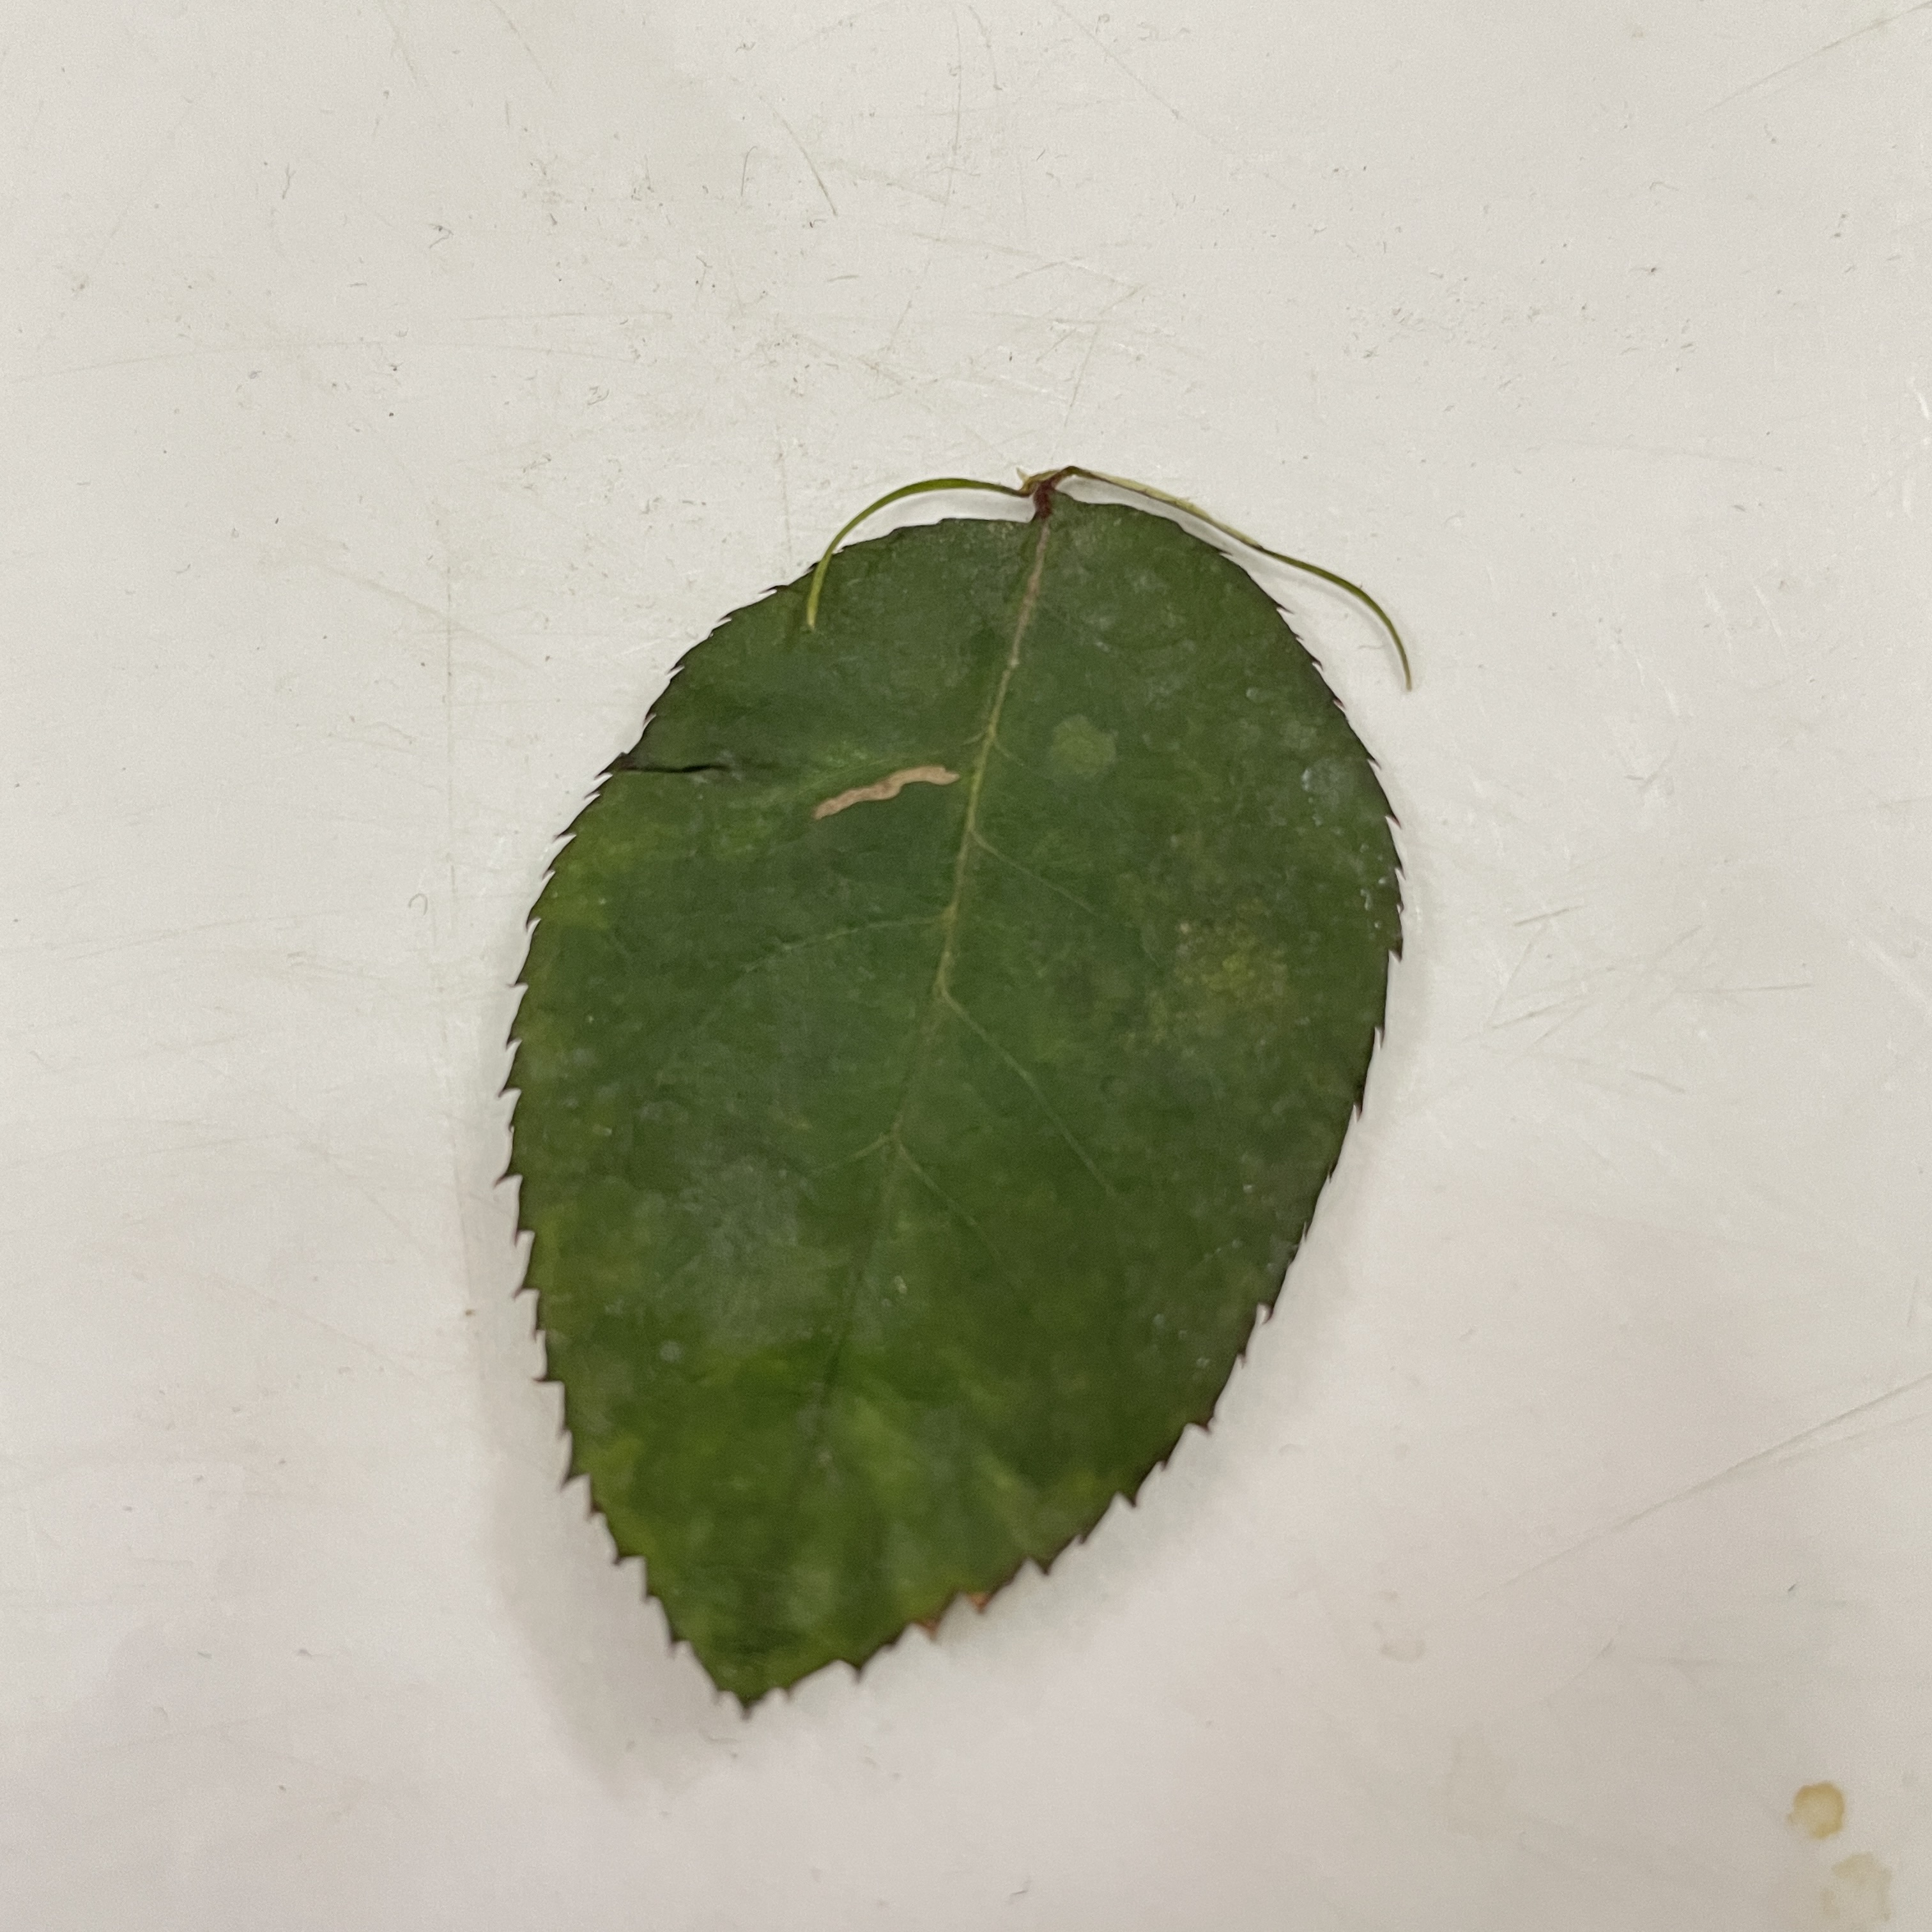
Label: Healthy Leaf